Excuse Me Mr.

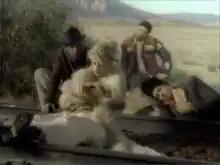
In the music video for "Excuse Me Mr.", Stefani ties herself down to rail tracks in hopes that Dumont, Kanal, or Young will save her, mirroring the lyrics of the song.

The music video for "Excuse Me Mr." was directed by Sophie Muller and released in early 1997. It served as the fourth of five videos created for the songs of "Tragic Kingdom". Filming for the visual had been completed by January 1997 and took place around No Doubt's touring schedule.